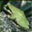
Label: frog